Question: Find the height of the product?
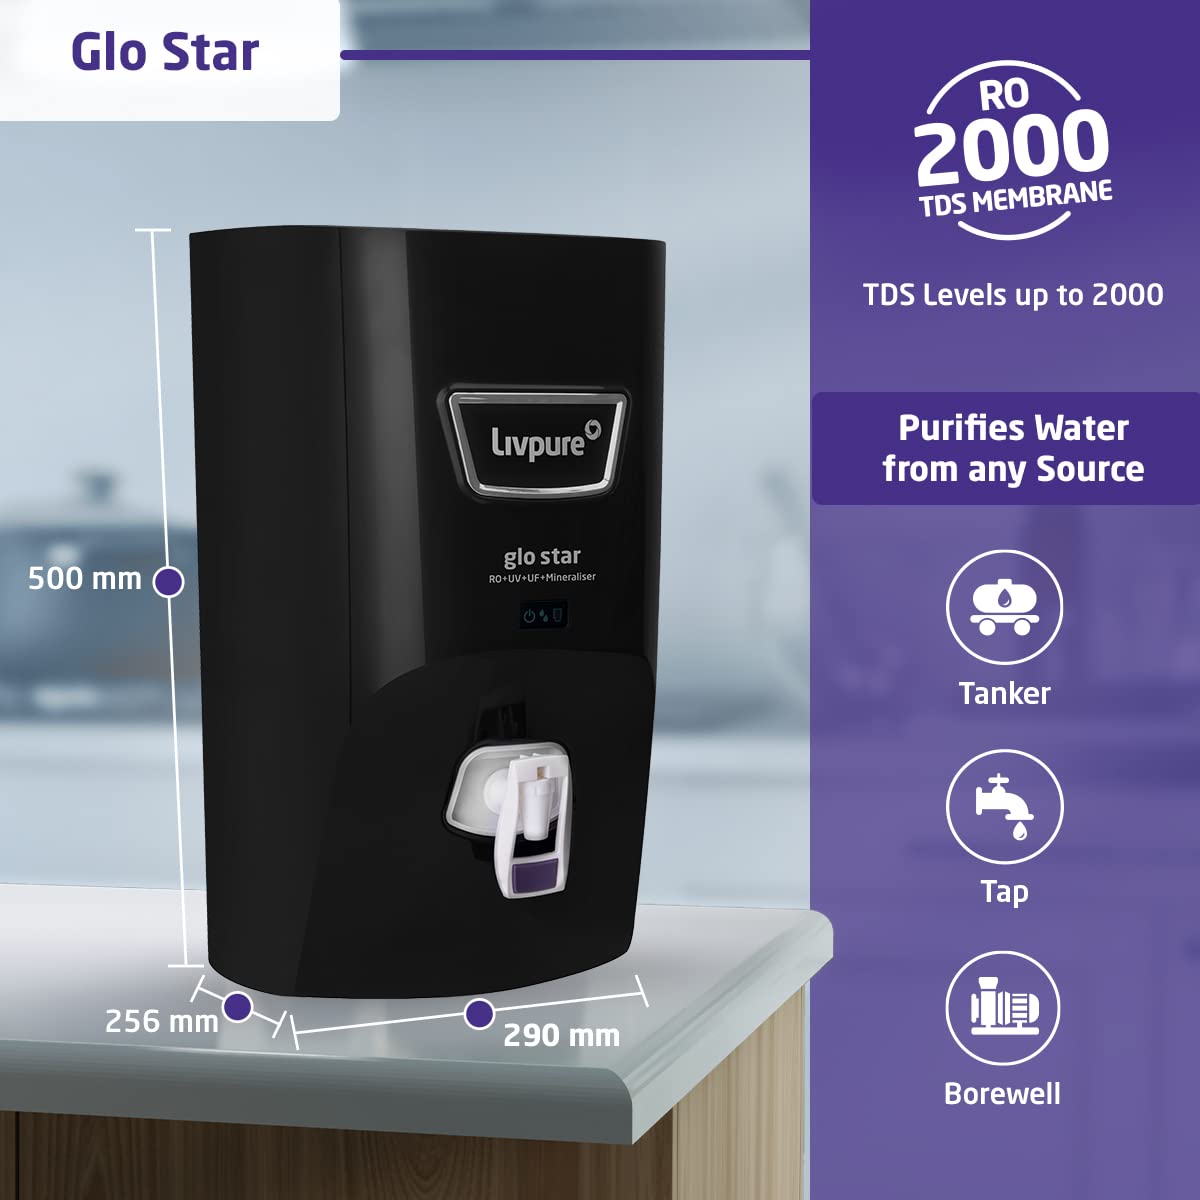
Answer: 500.0 millimetre